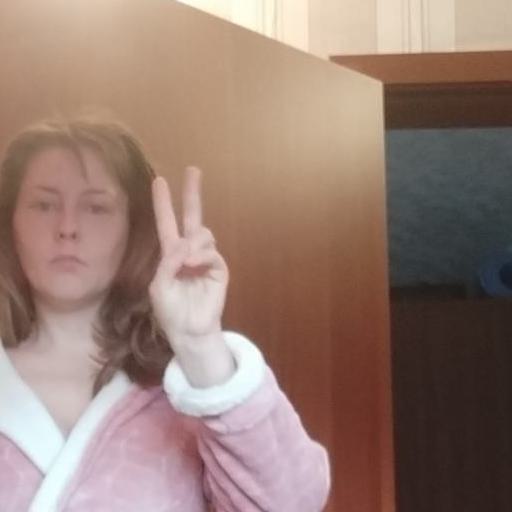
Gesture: peace